Augustine Henry Shepperd

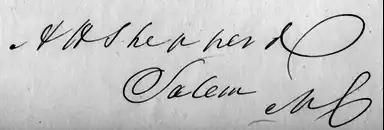
Autograph of Congressman Augustine Henry Shepperd of Salem, North Carolina.

Born in Rockford, North Carolina, on February 24, 1792, Shepperd completed private preparatory studies and studied law. He had a younger brother William W. Shepperd, who emigrated to Mexican Texas with others in the family in 1831. Augustine Shepperd was admitted to the bar and commenced practice in Surry County, North Carolina.